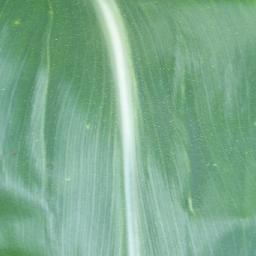
Label: Corn___healthy